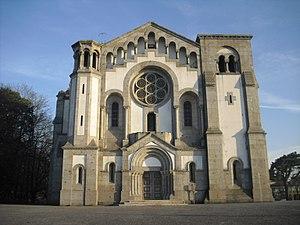
Ernesto Korrodi est un architecte portugais d'origine suisse qui émigra au Portugal à l'âge de 19 ans et y vécut toute sa vie durant. Il adopta la citoyenneté portugaise et se marie à une femme portugaise.